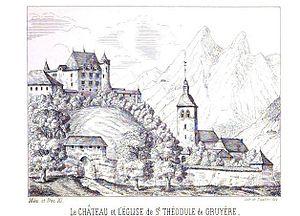
Château et église Saint Théodule de Gruyères
Le comté de Gruyère est un ancien comté de Suisse, situé pour sa plus grande partie dans le sud de l'actuel canton de Fribourg. À la suite de difficultés financières, le comté fut racheté en 1555 par le canton de Fribourg et le canton de Berne, ses créanciers directs.